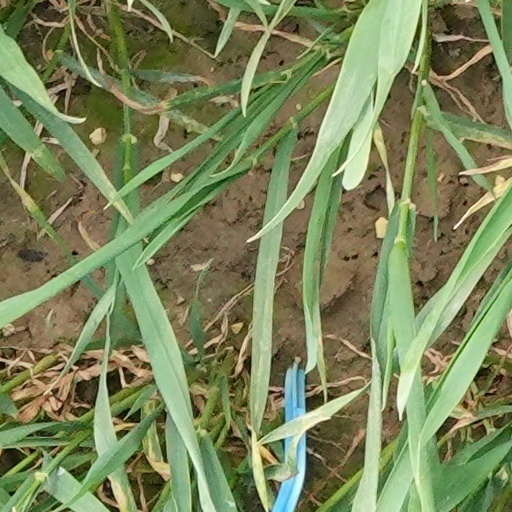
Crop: wheat